Ishaq Bux

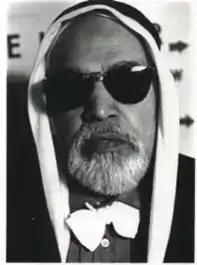
in "The Rocky Horror Picture Show" (1975)

His first screen appearance was in BBC TV's "The English Family Robinson", in 1957.